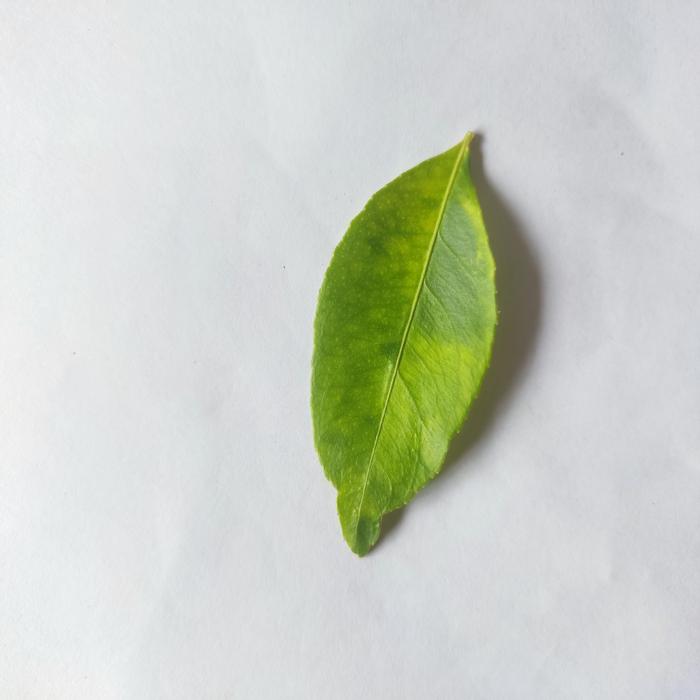
Crop: Lemon
Leaf condition: Citrus